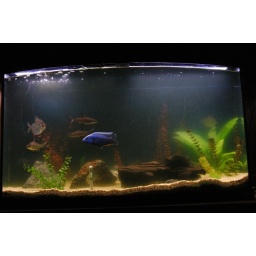
I finally got the green slime in the fish tank cleaned up.